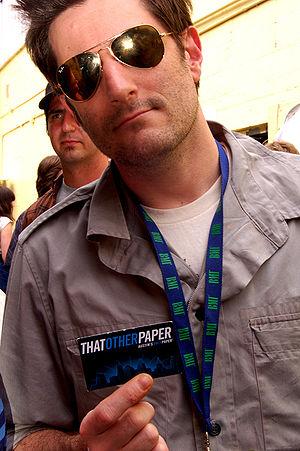
Michael Showalter, né le 17 juin 1970, est un comique, acteur, scénariste et réalisateur américain.